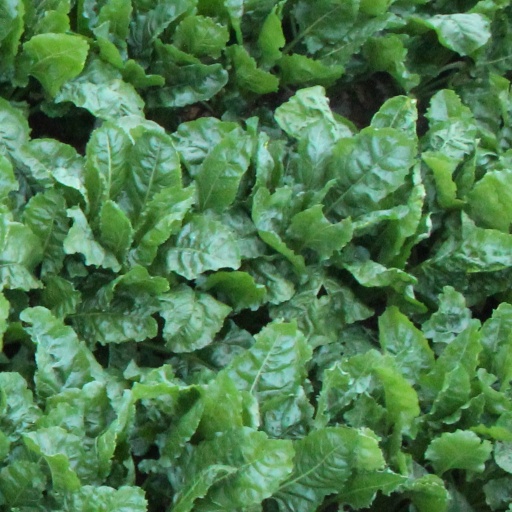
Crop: sugar beet